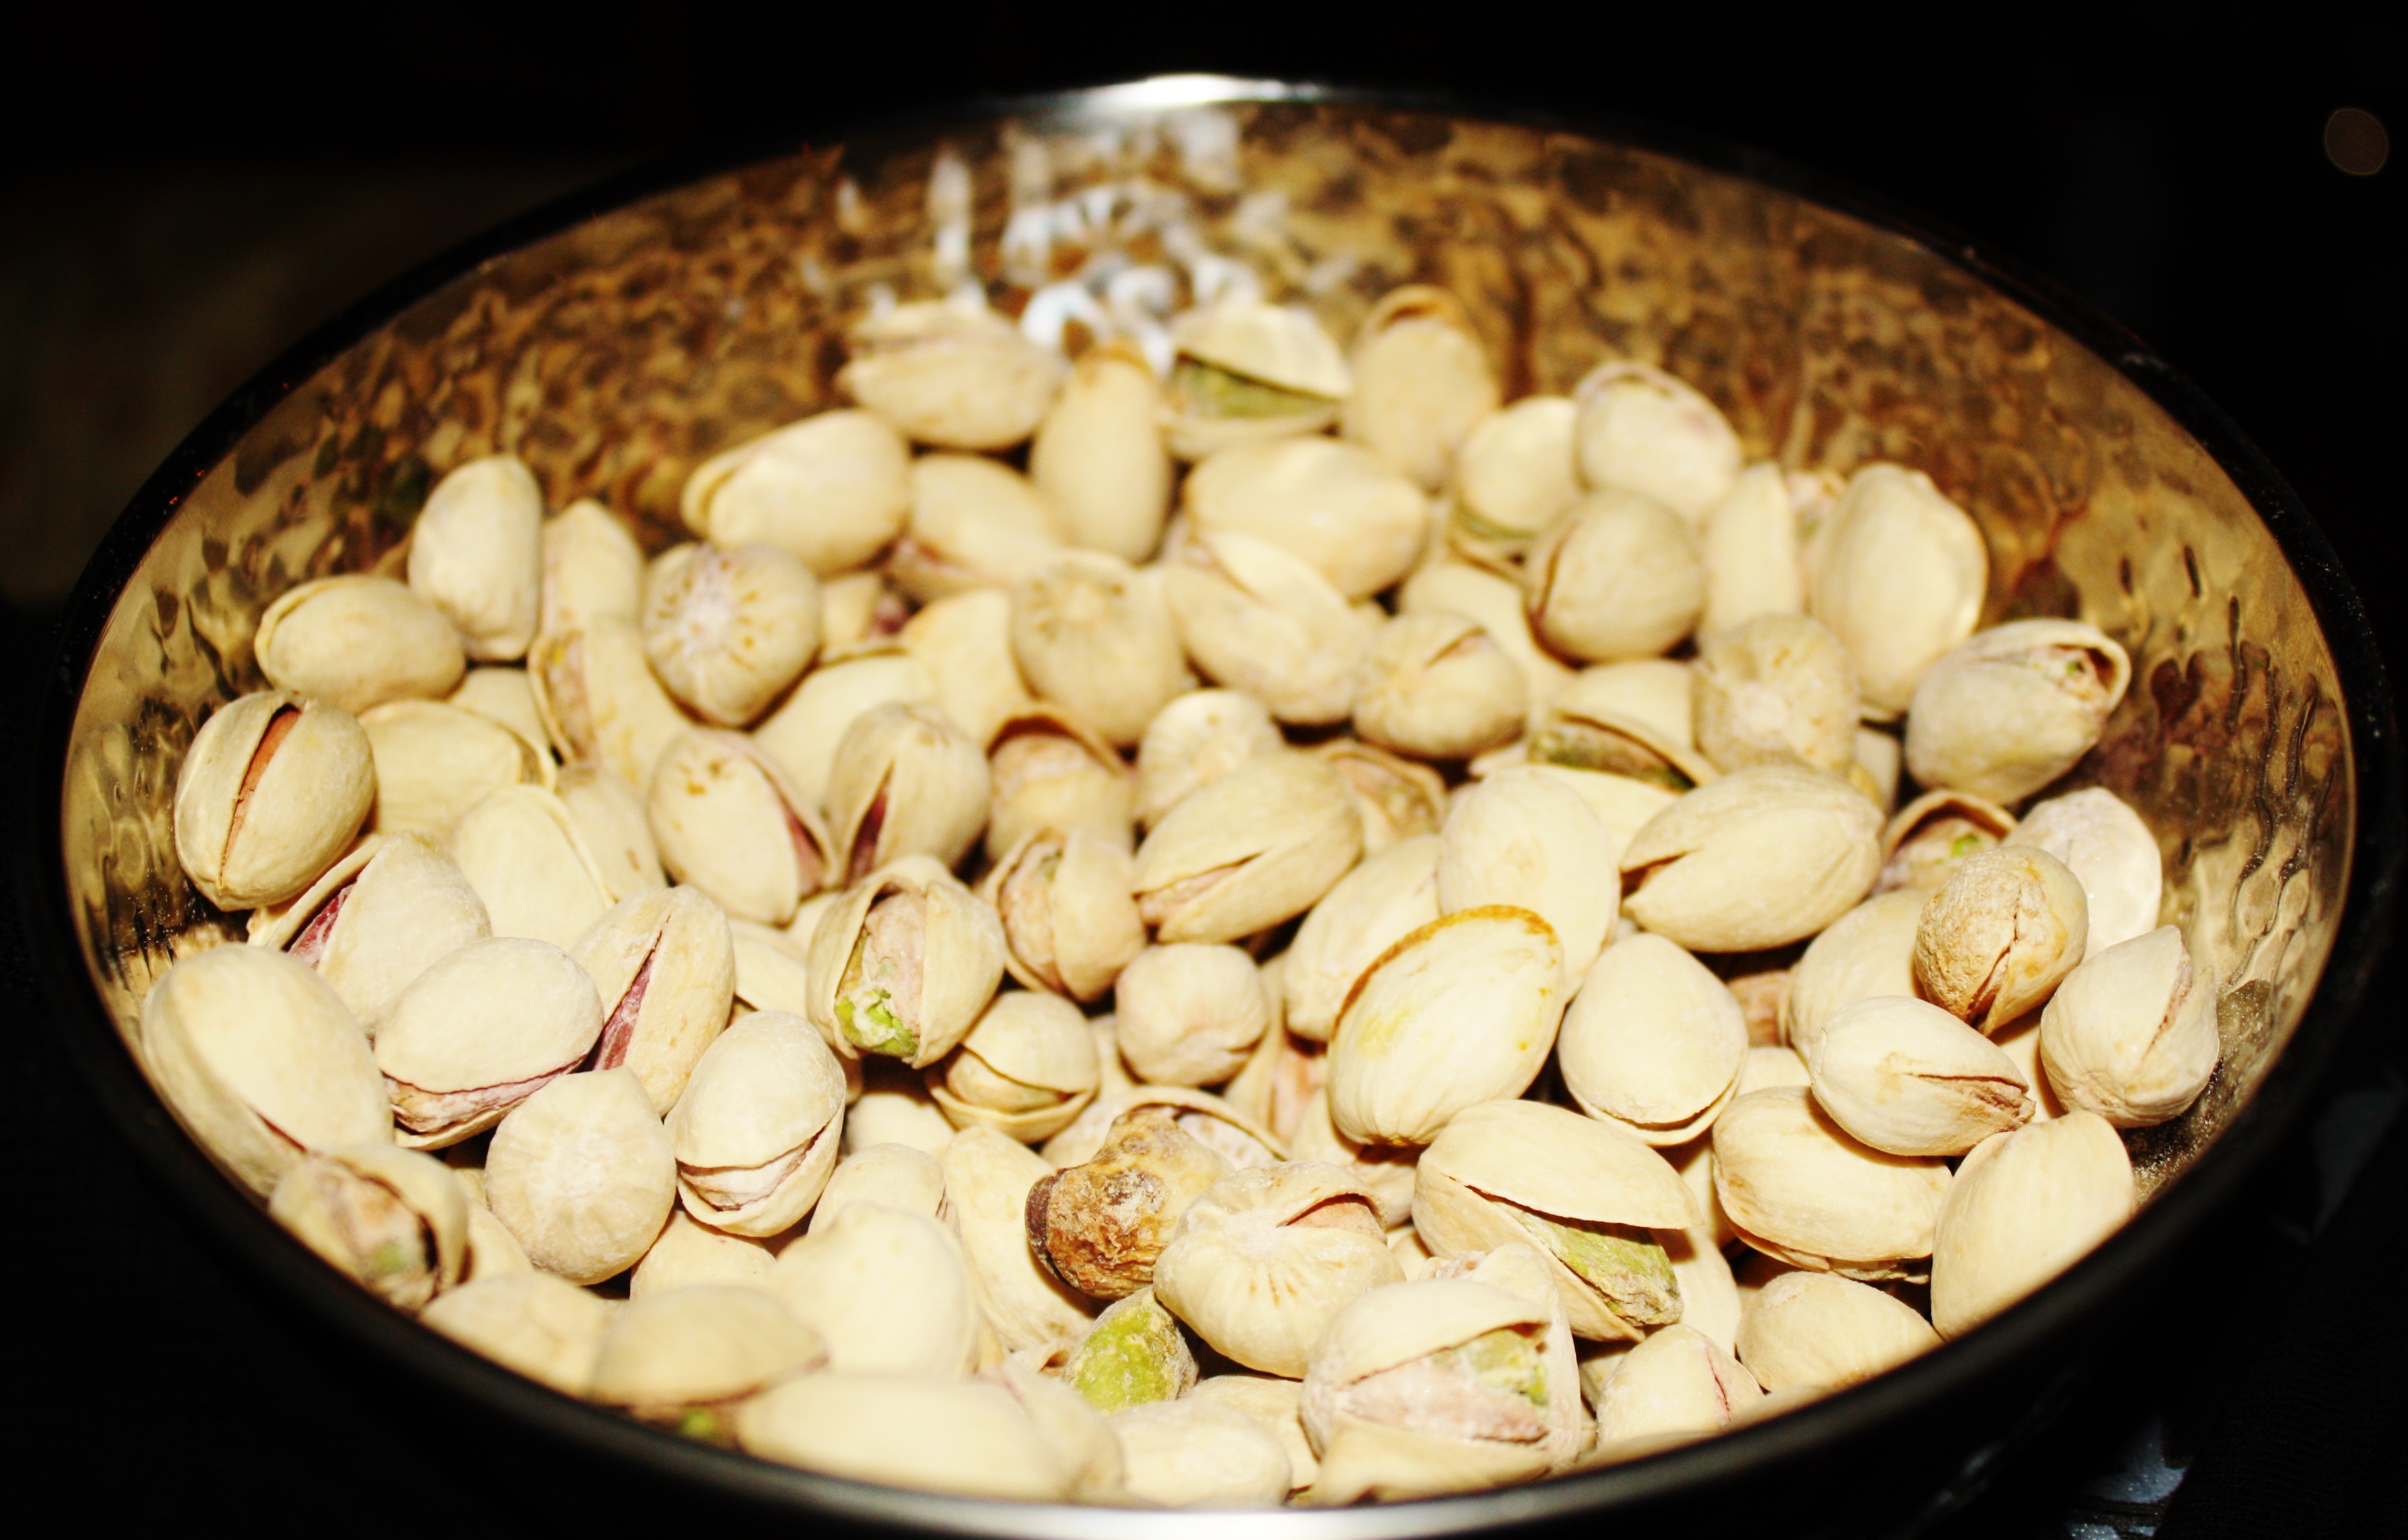
plant, food, produce, vegetable, crop, snack, delicious, shell, salty, pistachios, flowering plant, brass bowl, land plant, nuts seeds